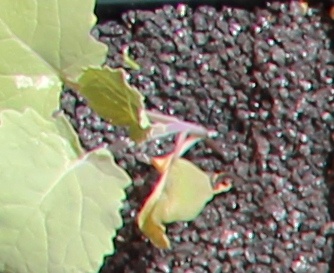
Label: Canola